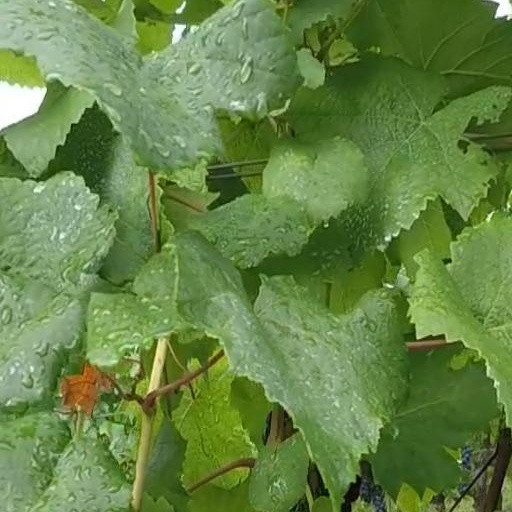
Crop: grape